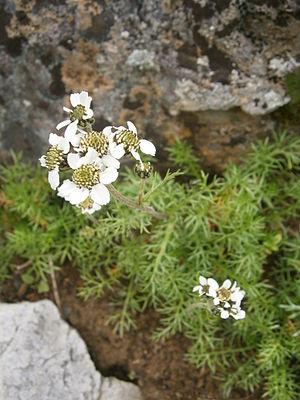
L'achillée noirâtre, aussi appelé millefeuille noire est une plante herbacée vivace de la famille des Astéracées.